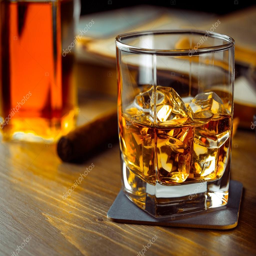
whiskey on the rocks and scholar books -- stock photo #